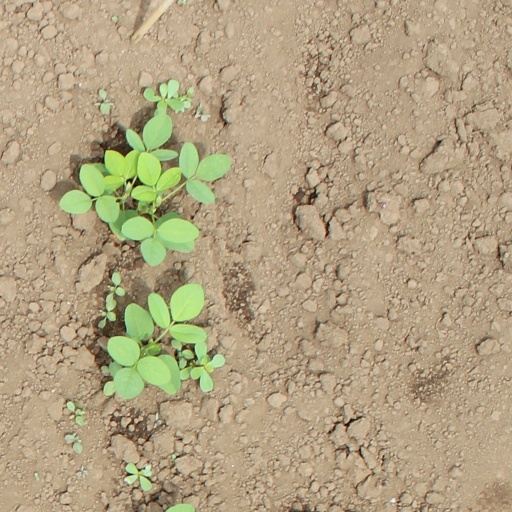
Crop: soybean